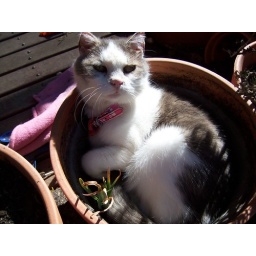
This is my sister's cat who is getting quite comfy in the flower pot. She has 3 legs